Raf Manji

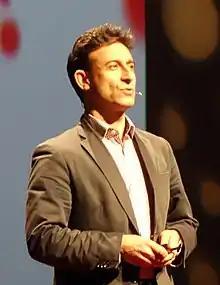
Raf Manji in 2016

Raf Alfred Manji (born 1966) is a former New Zealand politician, with a background in governance, finance and social enterprise. He was the leader of The Opportunities Party (TOP) from 27 January 2022 to 3 December 2023.